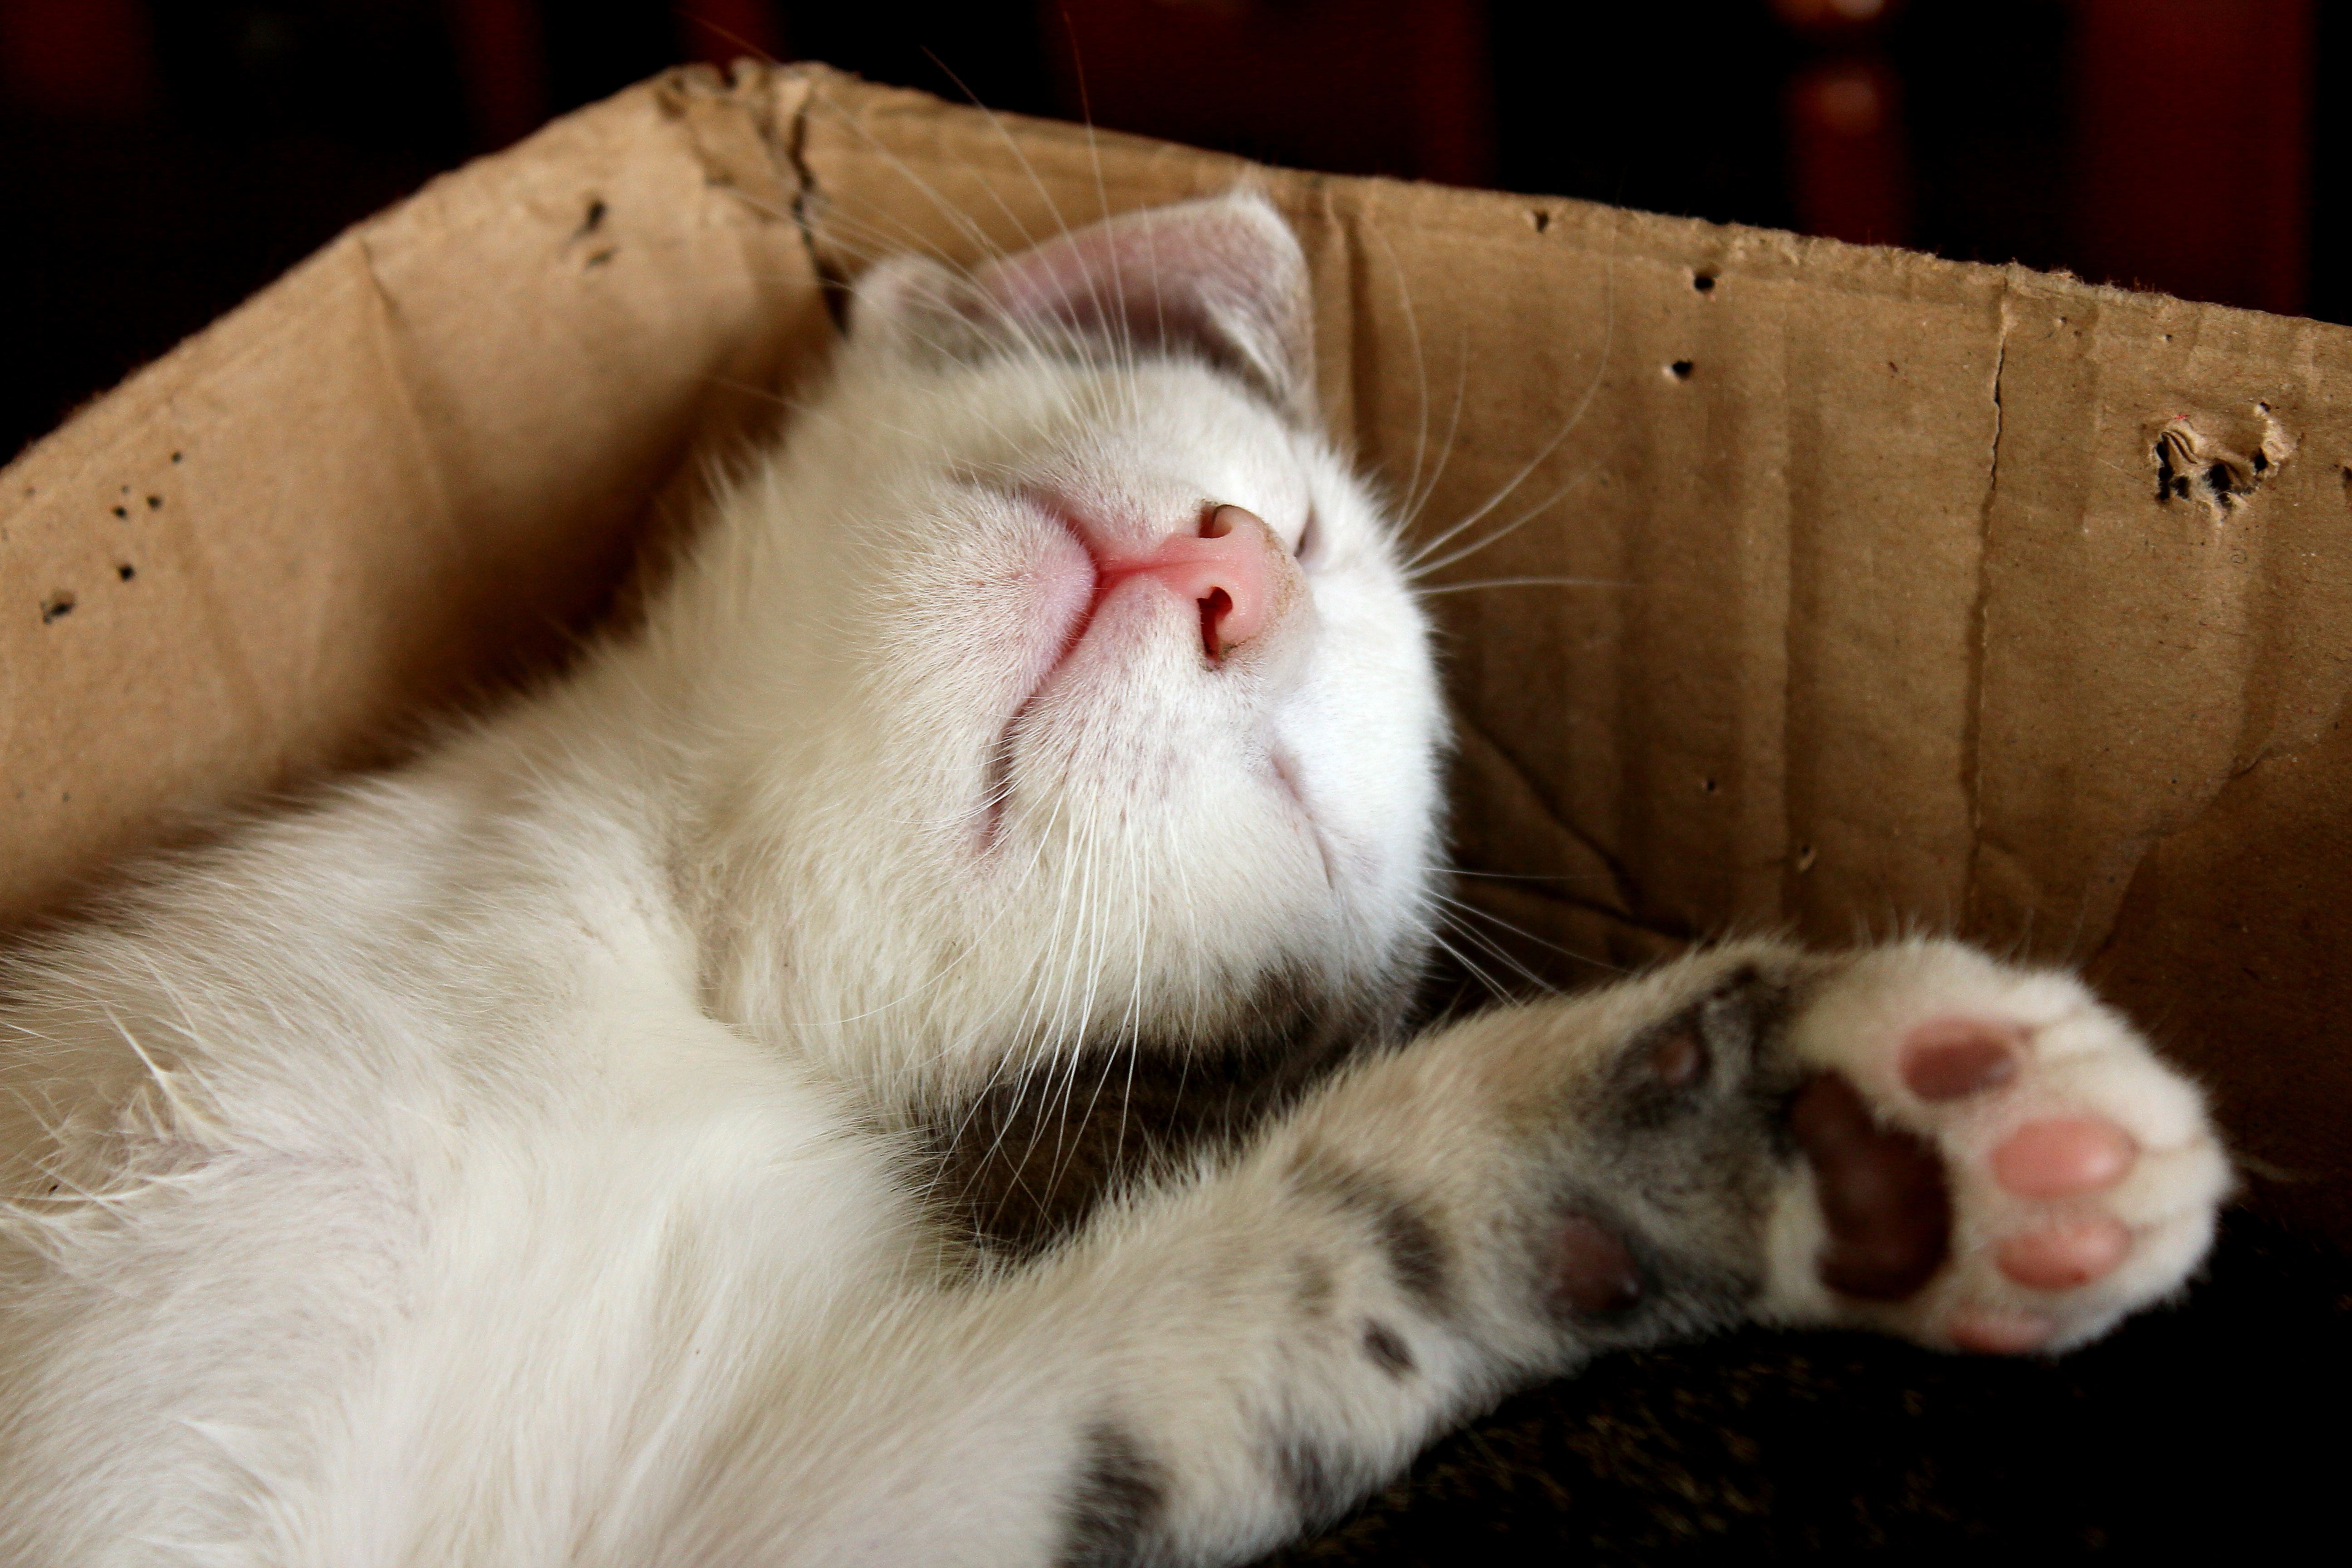
kitten, cat, mammal, yawn, cats, nose, whiskers, animals, vertebrate, gatos, ggl1, gaby1, animales, gphoto, canon550d, small to medium sized cats, cat like mammal